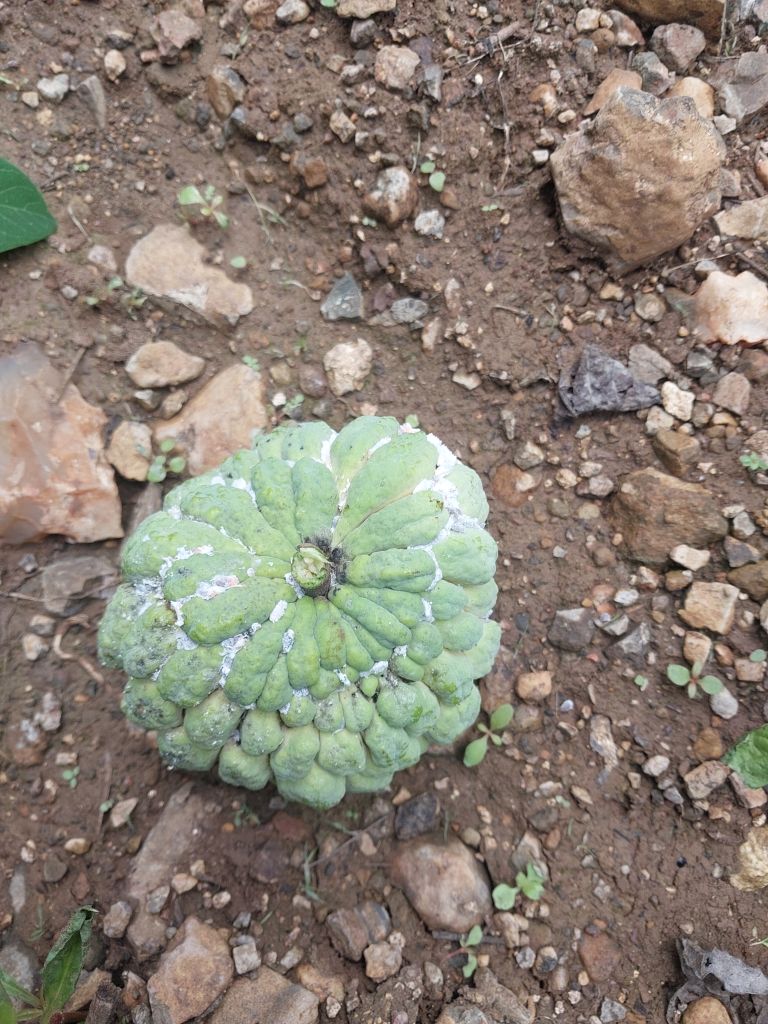
Disease label: Mealy Bug